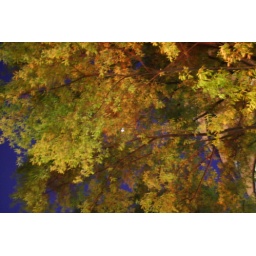
the uplighting made this tree look like it was changing colors even though it is fully bloomed in green